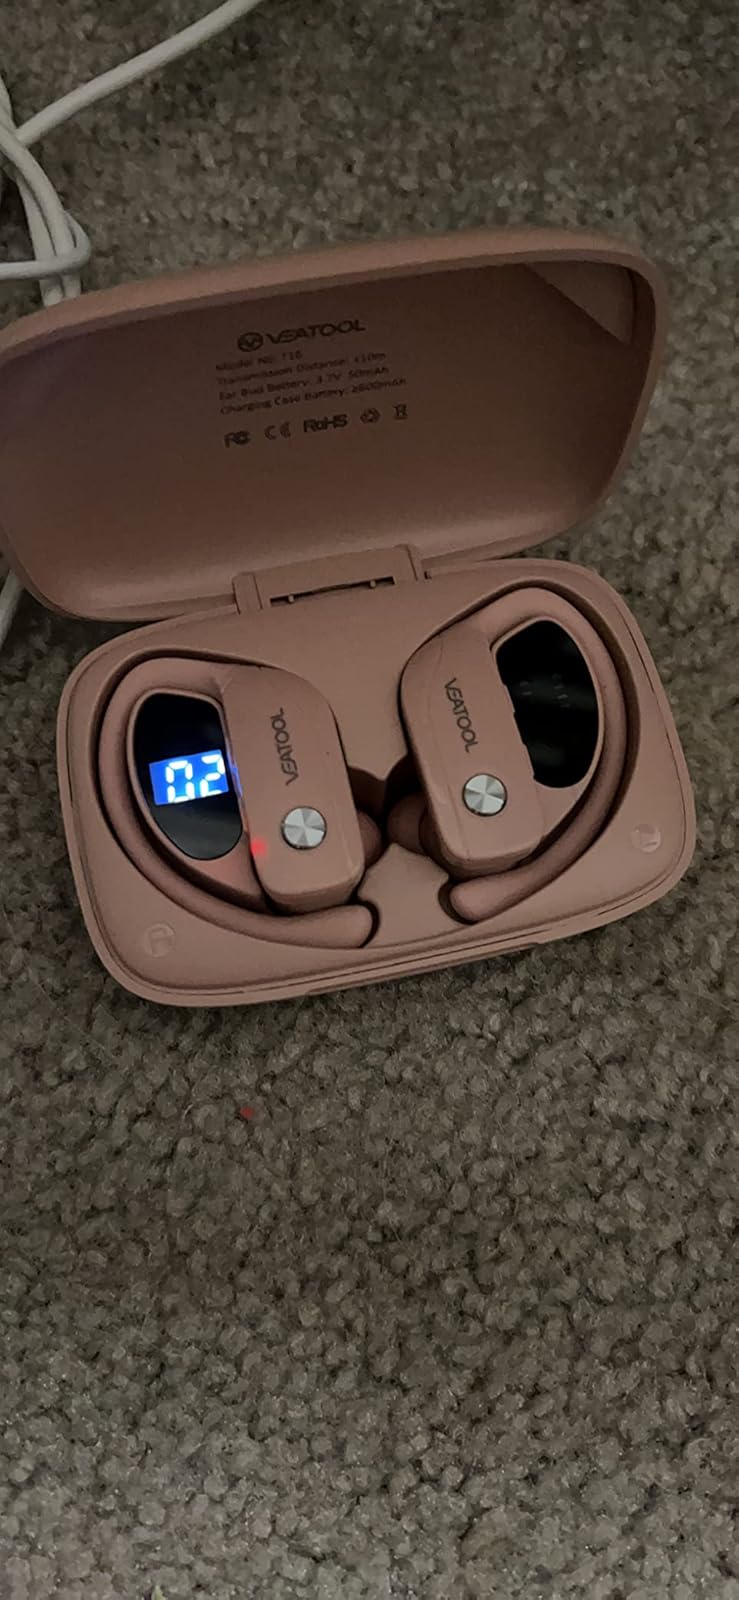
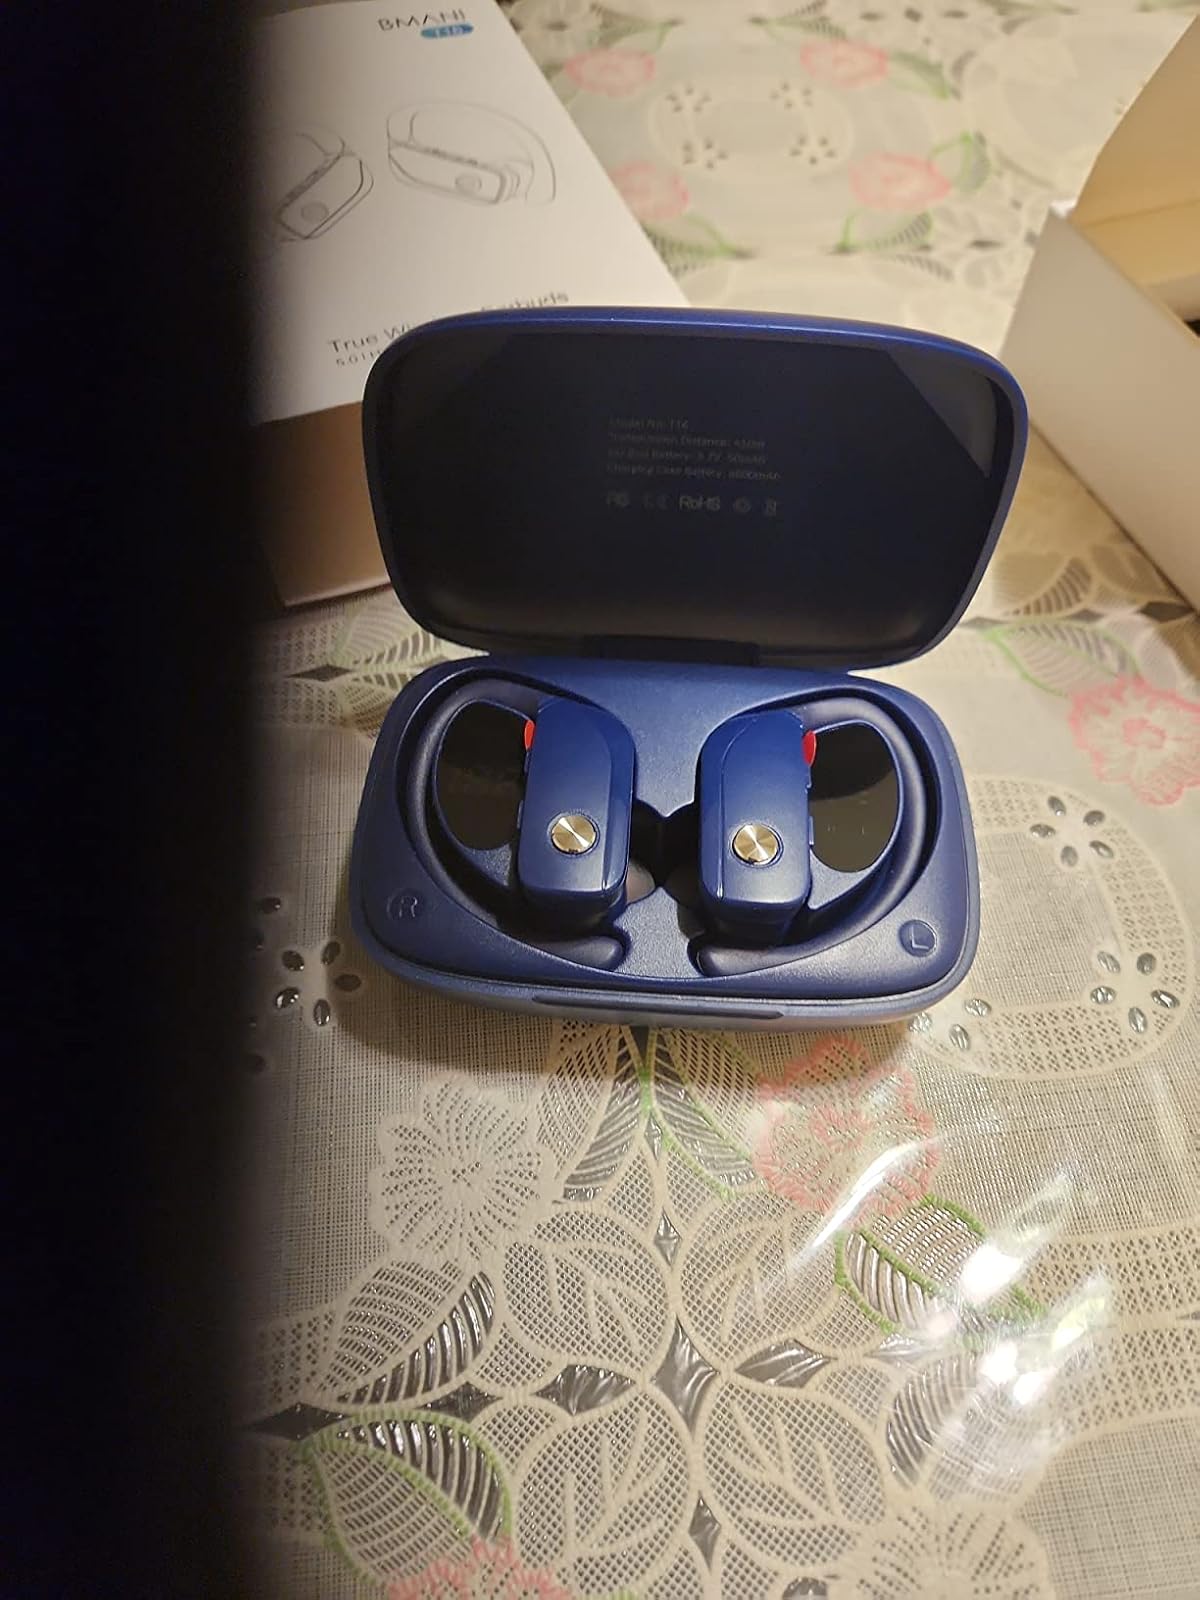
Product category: earbuds
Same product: no